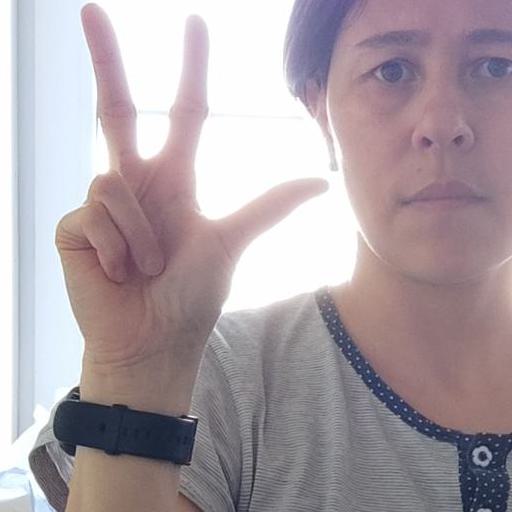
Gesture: three2